Jamie Kalven

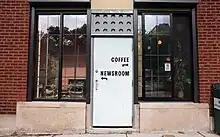
An office's entrance door with signs that direct visitors to "coffee" and "newsroom"

After the 2014 court decision, the Invisible Institute incorporated as a nonprofit organization and recruited staff members to work on the release of the police information. By 2017, the Institute was based in Woodlawn. The court decision led to the creation in November 2015 of the Citizens Police Data Project and the Chicago Police Database, a public database of over 54,000 misconduct complaints against more than 8,000 officers from March 2011 through March 2015. The Institute and several other media outlets filed new FOIA requests for all misconduct records going back to 1967. Before the city could comply, the Fraternal Order of Police sued to block the release of those records, arguing that the union's collective bargaining agreement required misconduct records older than 5 years to be destroyed. The Appellate Court later ruled that the agreement's requirement to destroy records was unenforceable, as it would cause the city to violate FOIA.